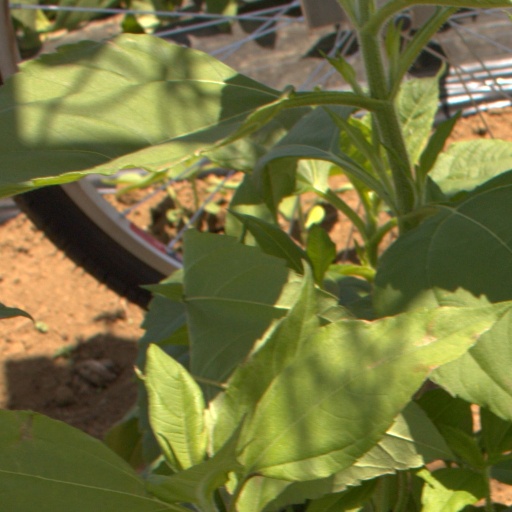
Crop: Jerusalem artichoke